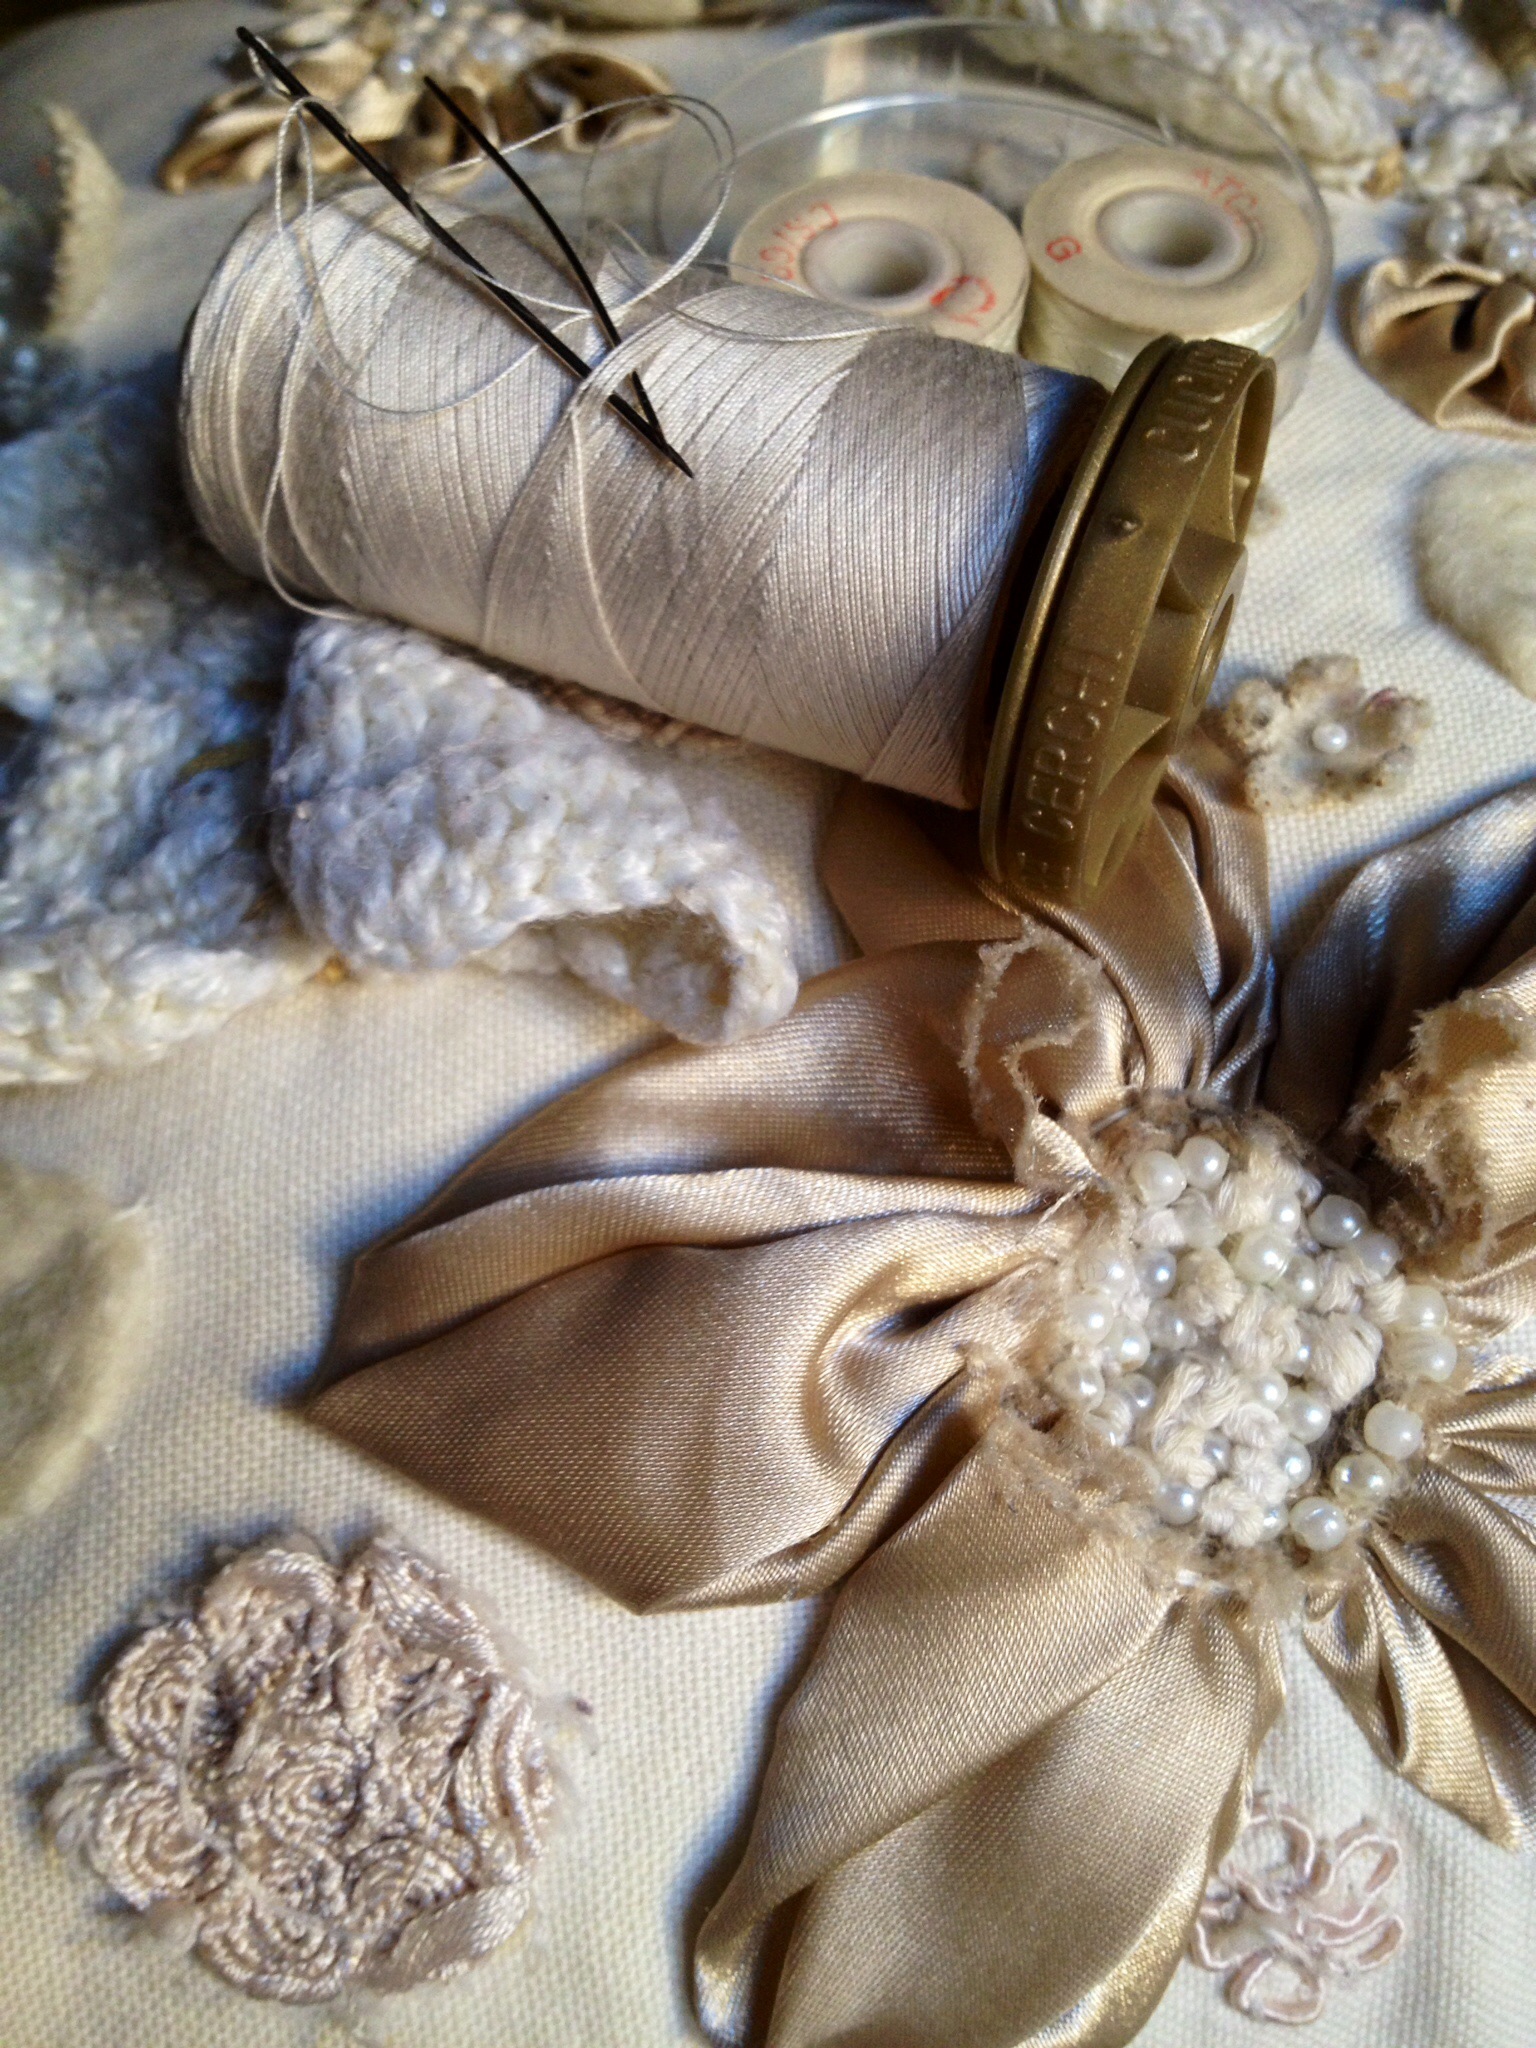
pattern, clothing, material, fabric, sewing, spool, thread, textile, art, design, embroidery, royalty free images